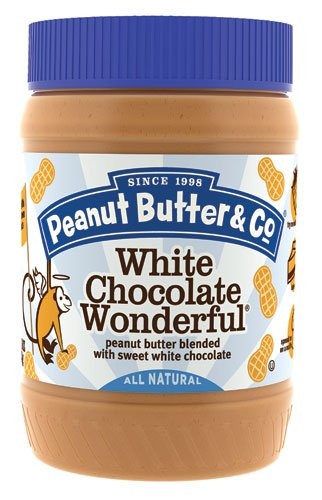
Item Name: Peanut Butter & Co White Chocolate Wonderful Blended Peanut Butter -- 16 oz - 2 pc
Value: 32.0
Unit: Ounce

Price: 15.48